Roxanne Wilson

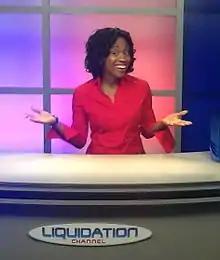
Roxanne Wilson Hosting on The Liquidation Channel, in 2012

Roxanne Tessa Lisa Wilson (born March 17, 1979) started her career as an appellate attorney in Austin, Texas. She is currently a public speaker and Jazzercise franchisee. She was television host for The Liquidation Channel and a contestant on the hit NBC reality TV show "The Apprentice 5" with Donald Trump. She was fired in week 14 as the first African American woman to make the final four.